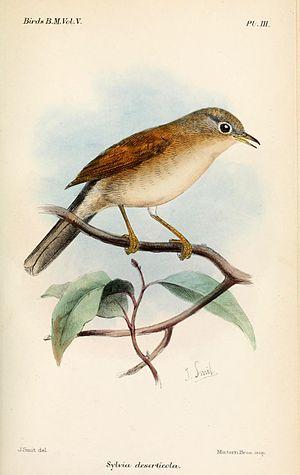
La Fauvette de l'Atlas est une espèce de passereau appartenant à la famille des Sylviidae.